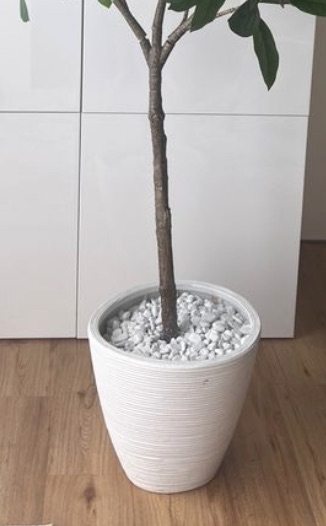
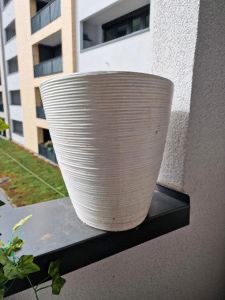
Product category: misc
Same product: yes